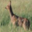
Label: deer